Mamiya Press

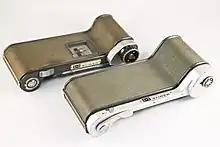
Original (grey leather) 6×9 rollfilm backs for M-type

The maximum image size that can be captured is 6 cm × 9 cm using 120 or 220 rollfilm, but images can be taken in a number of different formats, and using several types of film. Models prior to the Universal came with either a M-type or G-type back interface. M-type backs were compatible with rollfilm (120/220). G-type backs included Mamiya RB rollfilm backs and backs using the Graflok system. With Polaroid pack film, the maximum image size is , although only the 75 and 127 mm lenses will cover the larger size.